Manuel Roxas

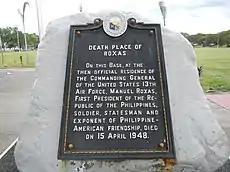
Historical marker on the death place of Roxas

After amendments to the 1935 Philippine Constitution were approved in 1941, Roxas was elected to the Philippine Senate, but was unable to serve until 1945 because of the outbreak of World War II. The United States was scheduled to grant the Philippines independence in 1945 while Japan started to make claims for a Greater East Asia Co-Prosperity Sphere from 1940 onward. In common with other members of the Filipino elite, Roxas started to cultivate ties with Japan as it was unclear whatever the Philippines would remain in the American sphere of influence after independence or fall into the Japanese sphere of influence. However, as the United States was planning on granting independence, ending more than 400 years of foreign rule, Filipino public opinion was hostile to the idea of the Philippines joining the Greater East Asia Co-Prosperity Sphere.